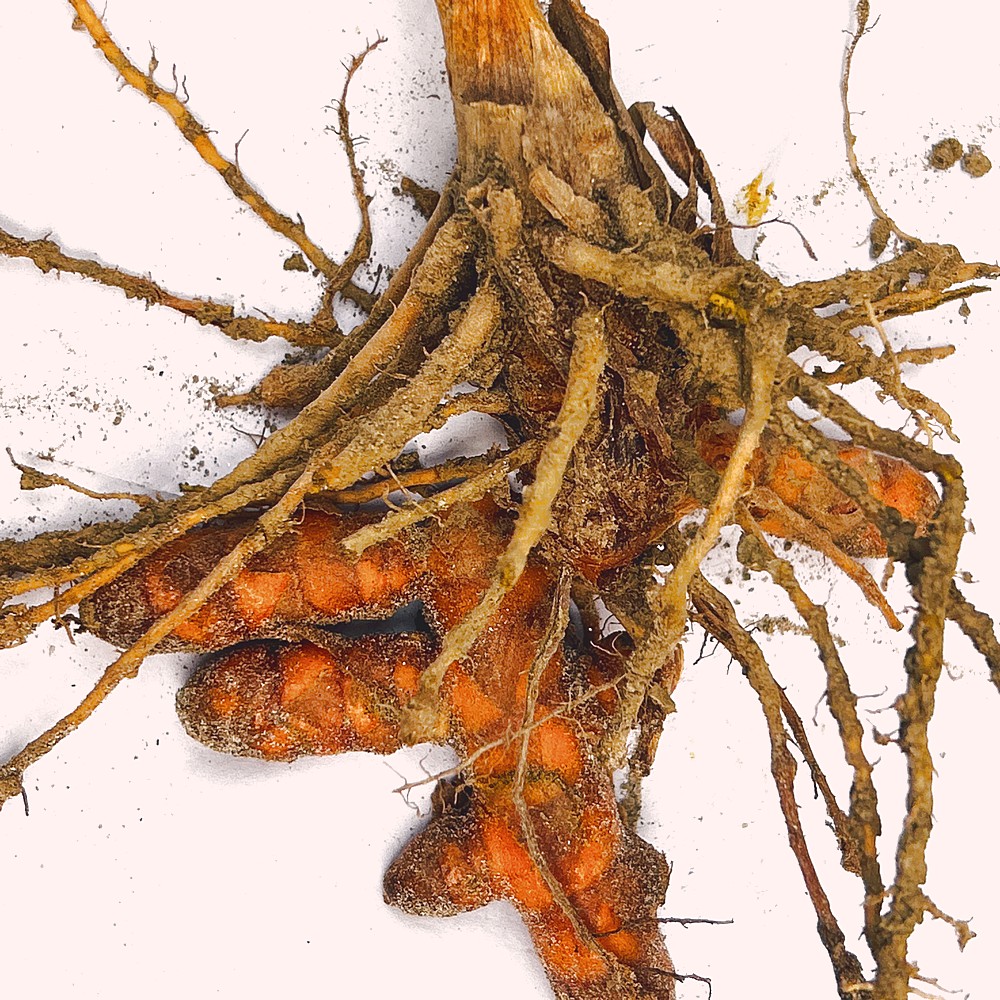
Label: Rhizome Healthy Root